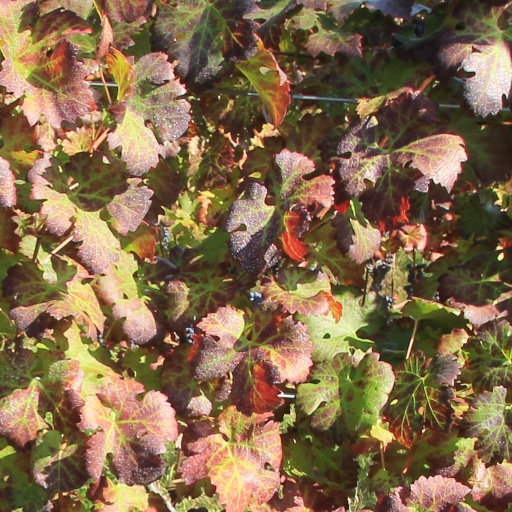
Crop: grape